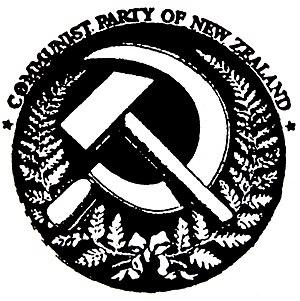
Le Parti communiste de Nouvelle-Zélande était un parti politique néo-zélandais, fondé en 1921 et disparu en 1994.